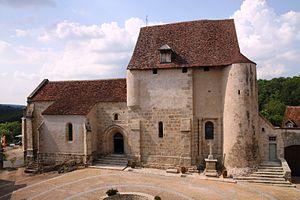
Église de Glénic en Creuse
Cet article recense les monuments historiques de la Creuse, en France.
Glénic est une commune française située dans le département de la Creuse en région Nouvelle-Aquitaine.